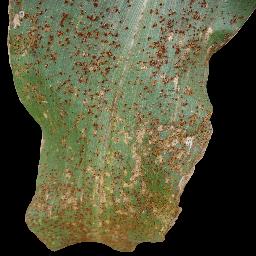
Label: Corn___Common_rust